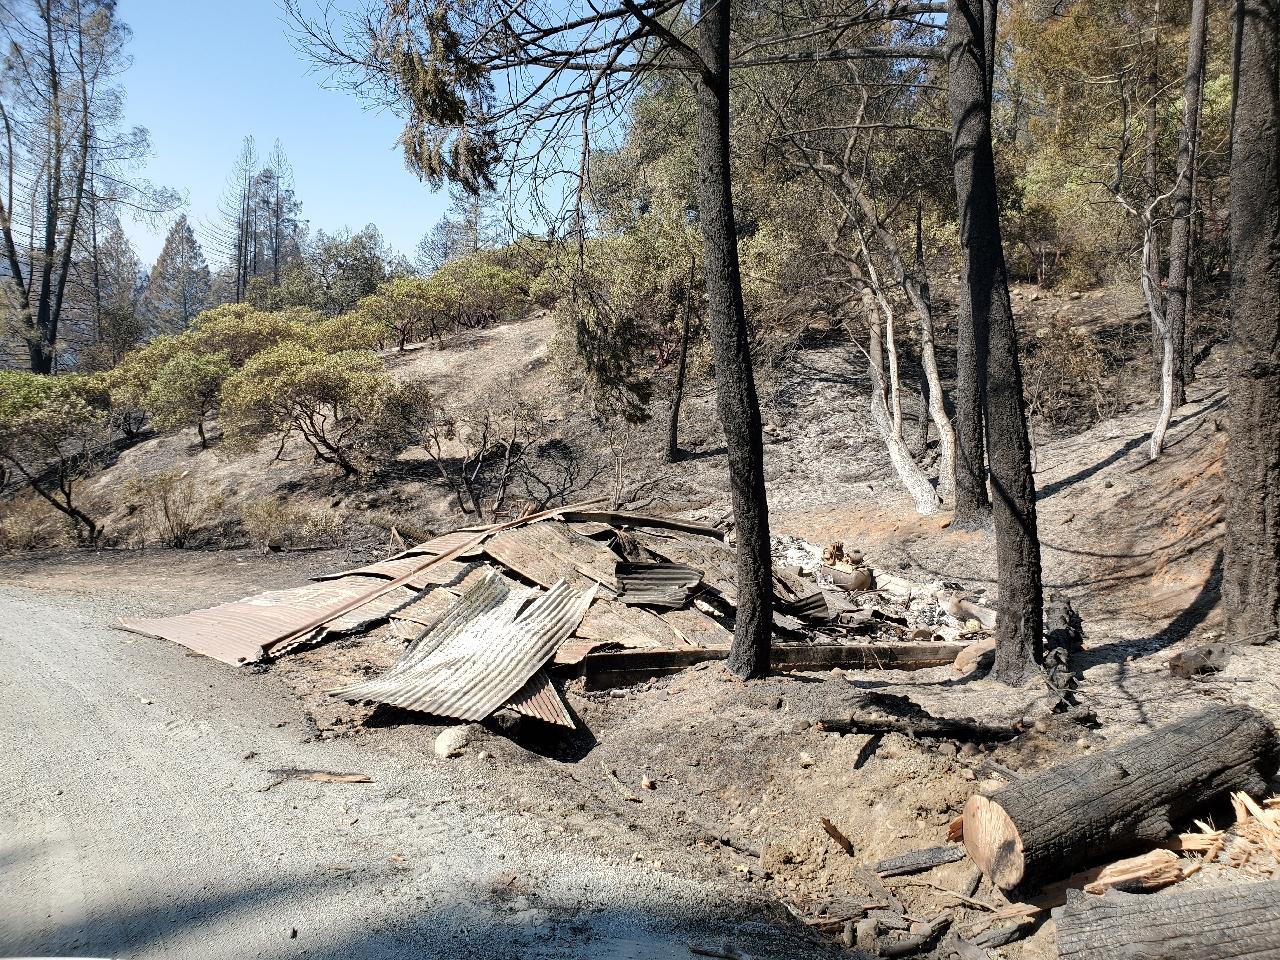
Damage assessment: destroyed